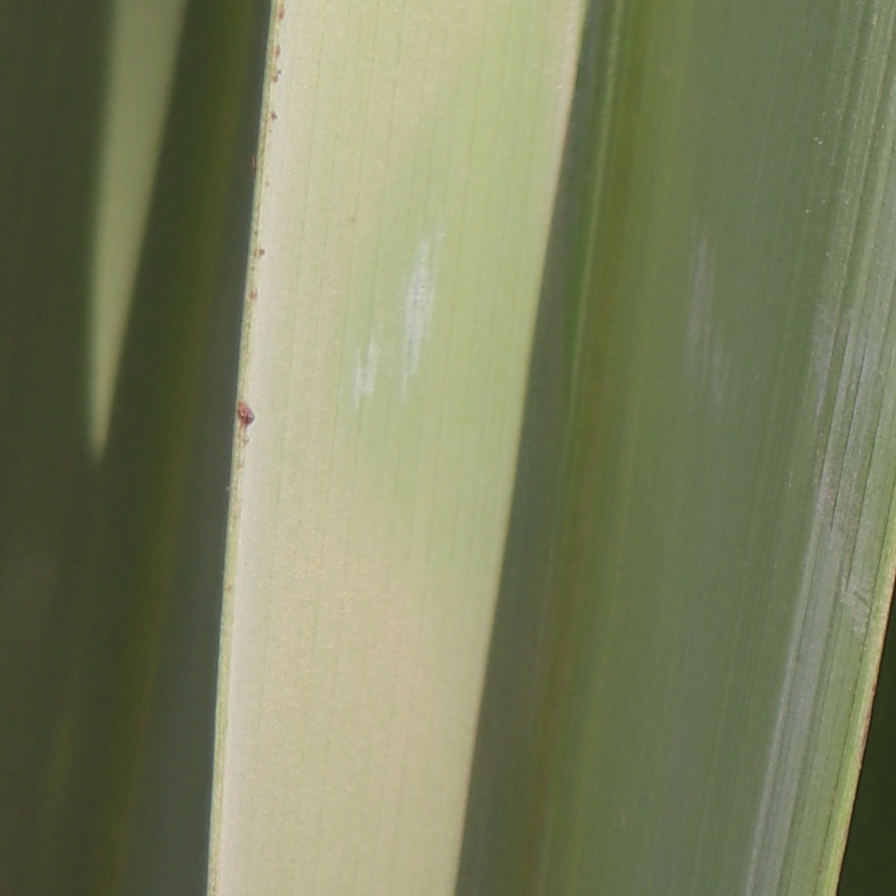
Label: Healthy